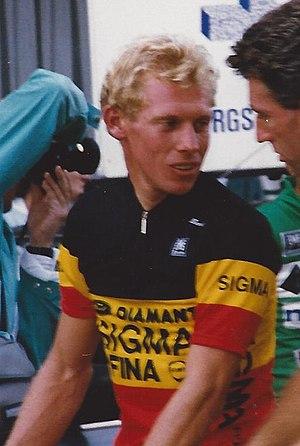
ETIENNE DEWILDE et SEAN KELLY